Władysław Kozakiewicz

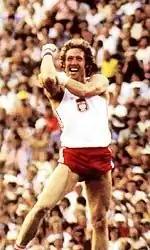
Kozakiewicz's gesture.

The sporting level in the Olympic final which took place on 30 July 1980 at the Central Lenin Stadium in Moscow, was significantly higher than four years earlier with no less than six athletes jumping higher than the previous Olympic record. The atmosphere at the stadium, however, as it was for the entire games was very hostile with the local Soviet crowd booing, hissing, and whistling at every non-Soviet competitor's attempt. Soviet officials even tried to disrupt Kozakiewicz by opening doors to the stadium during his jumps so wind conditions would disturb him.